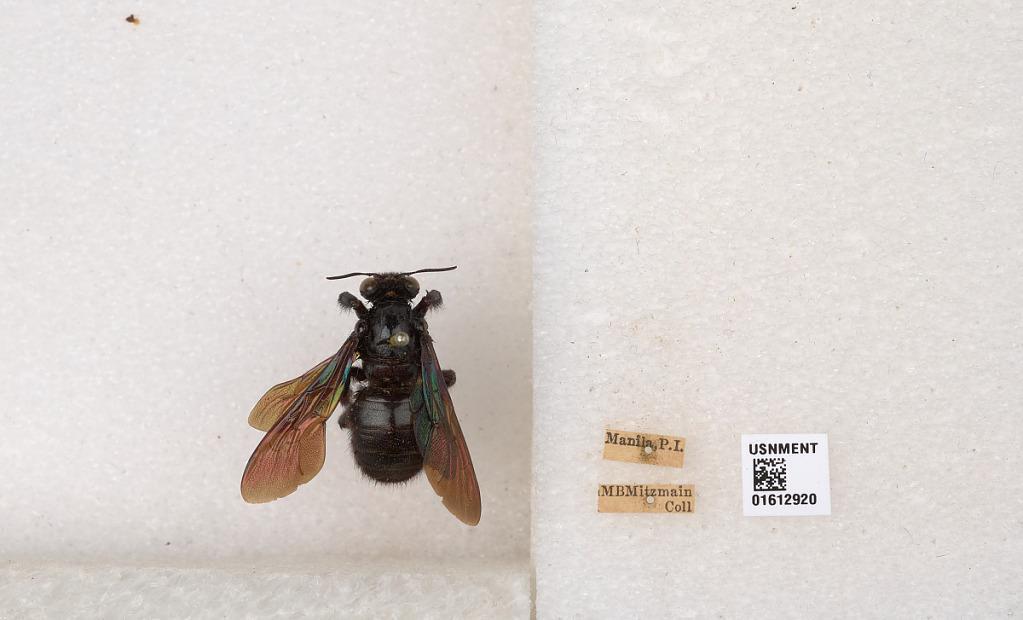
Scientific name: Xylocopa
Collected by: M. Mitzmain
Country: Philippines
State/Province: National Capital
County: Capital
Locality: Manila